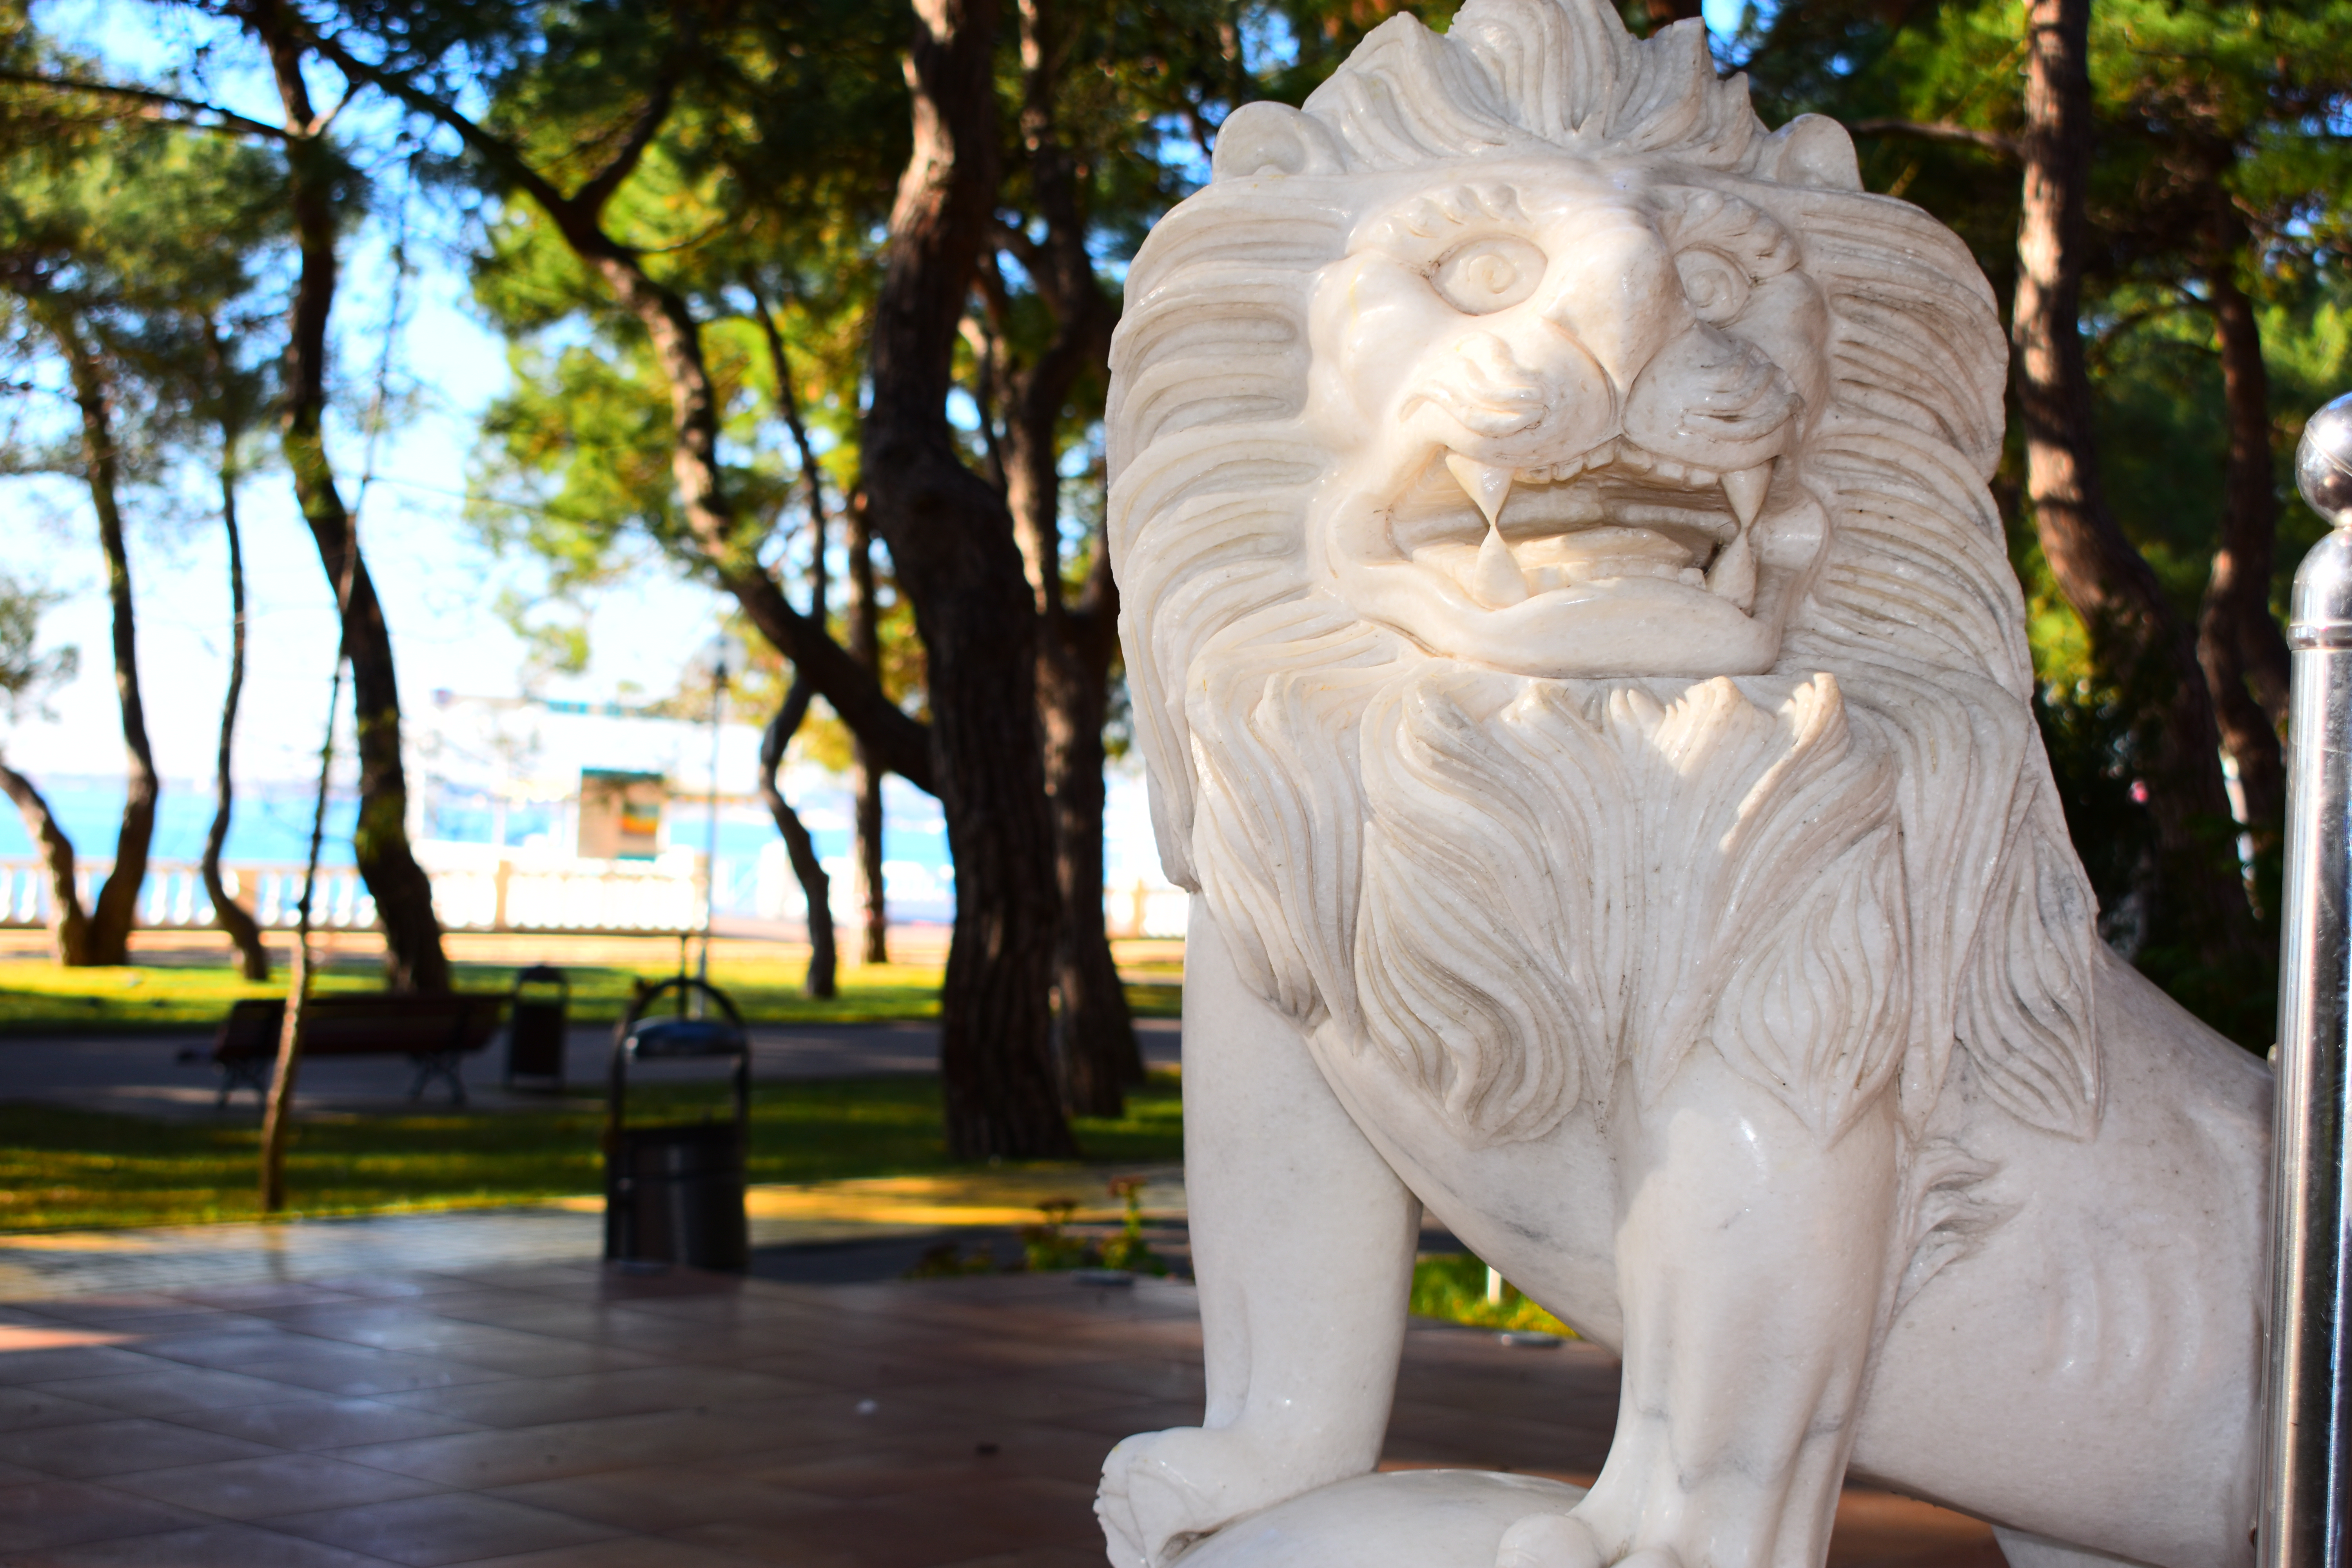
natural, plant, tree, lion, statue, sculpture, felidae, big cats, carnivore, grass, artifact, lawn ornament, classical sculpture, art, monument, leisure, font, trunk, masai lion, terrestrial animal, carving, nonbuilding structure, sky, stone carving, mythology, visual arts, garden, recreation, relief, chainsaw carving, memorial, winter, rock, wildlife, artwork, historic site, marble, sporting group, fur